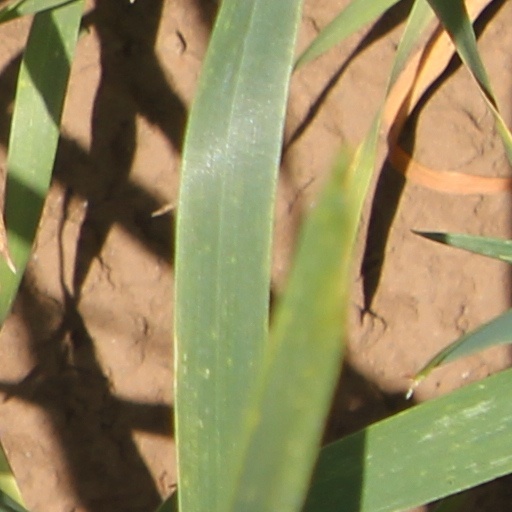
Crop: wheat